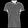
Label: T - shirt / top